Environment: real
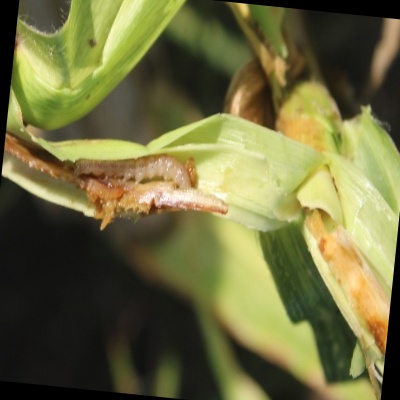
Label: fall_armyworm